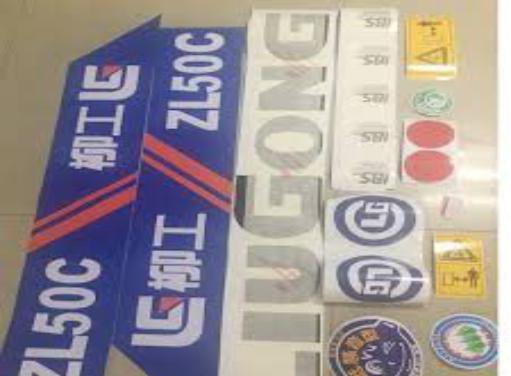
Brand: liu gong
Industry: Others